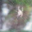
Label: spider